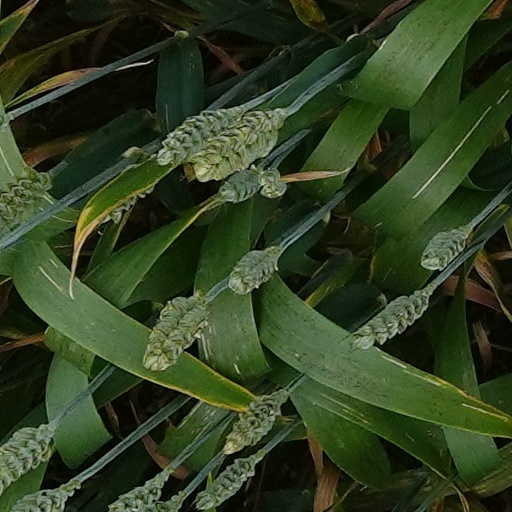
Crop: wheat